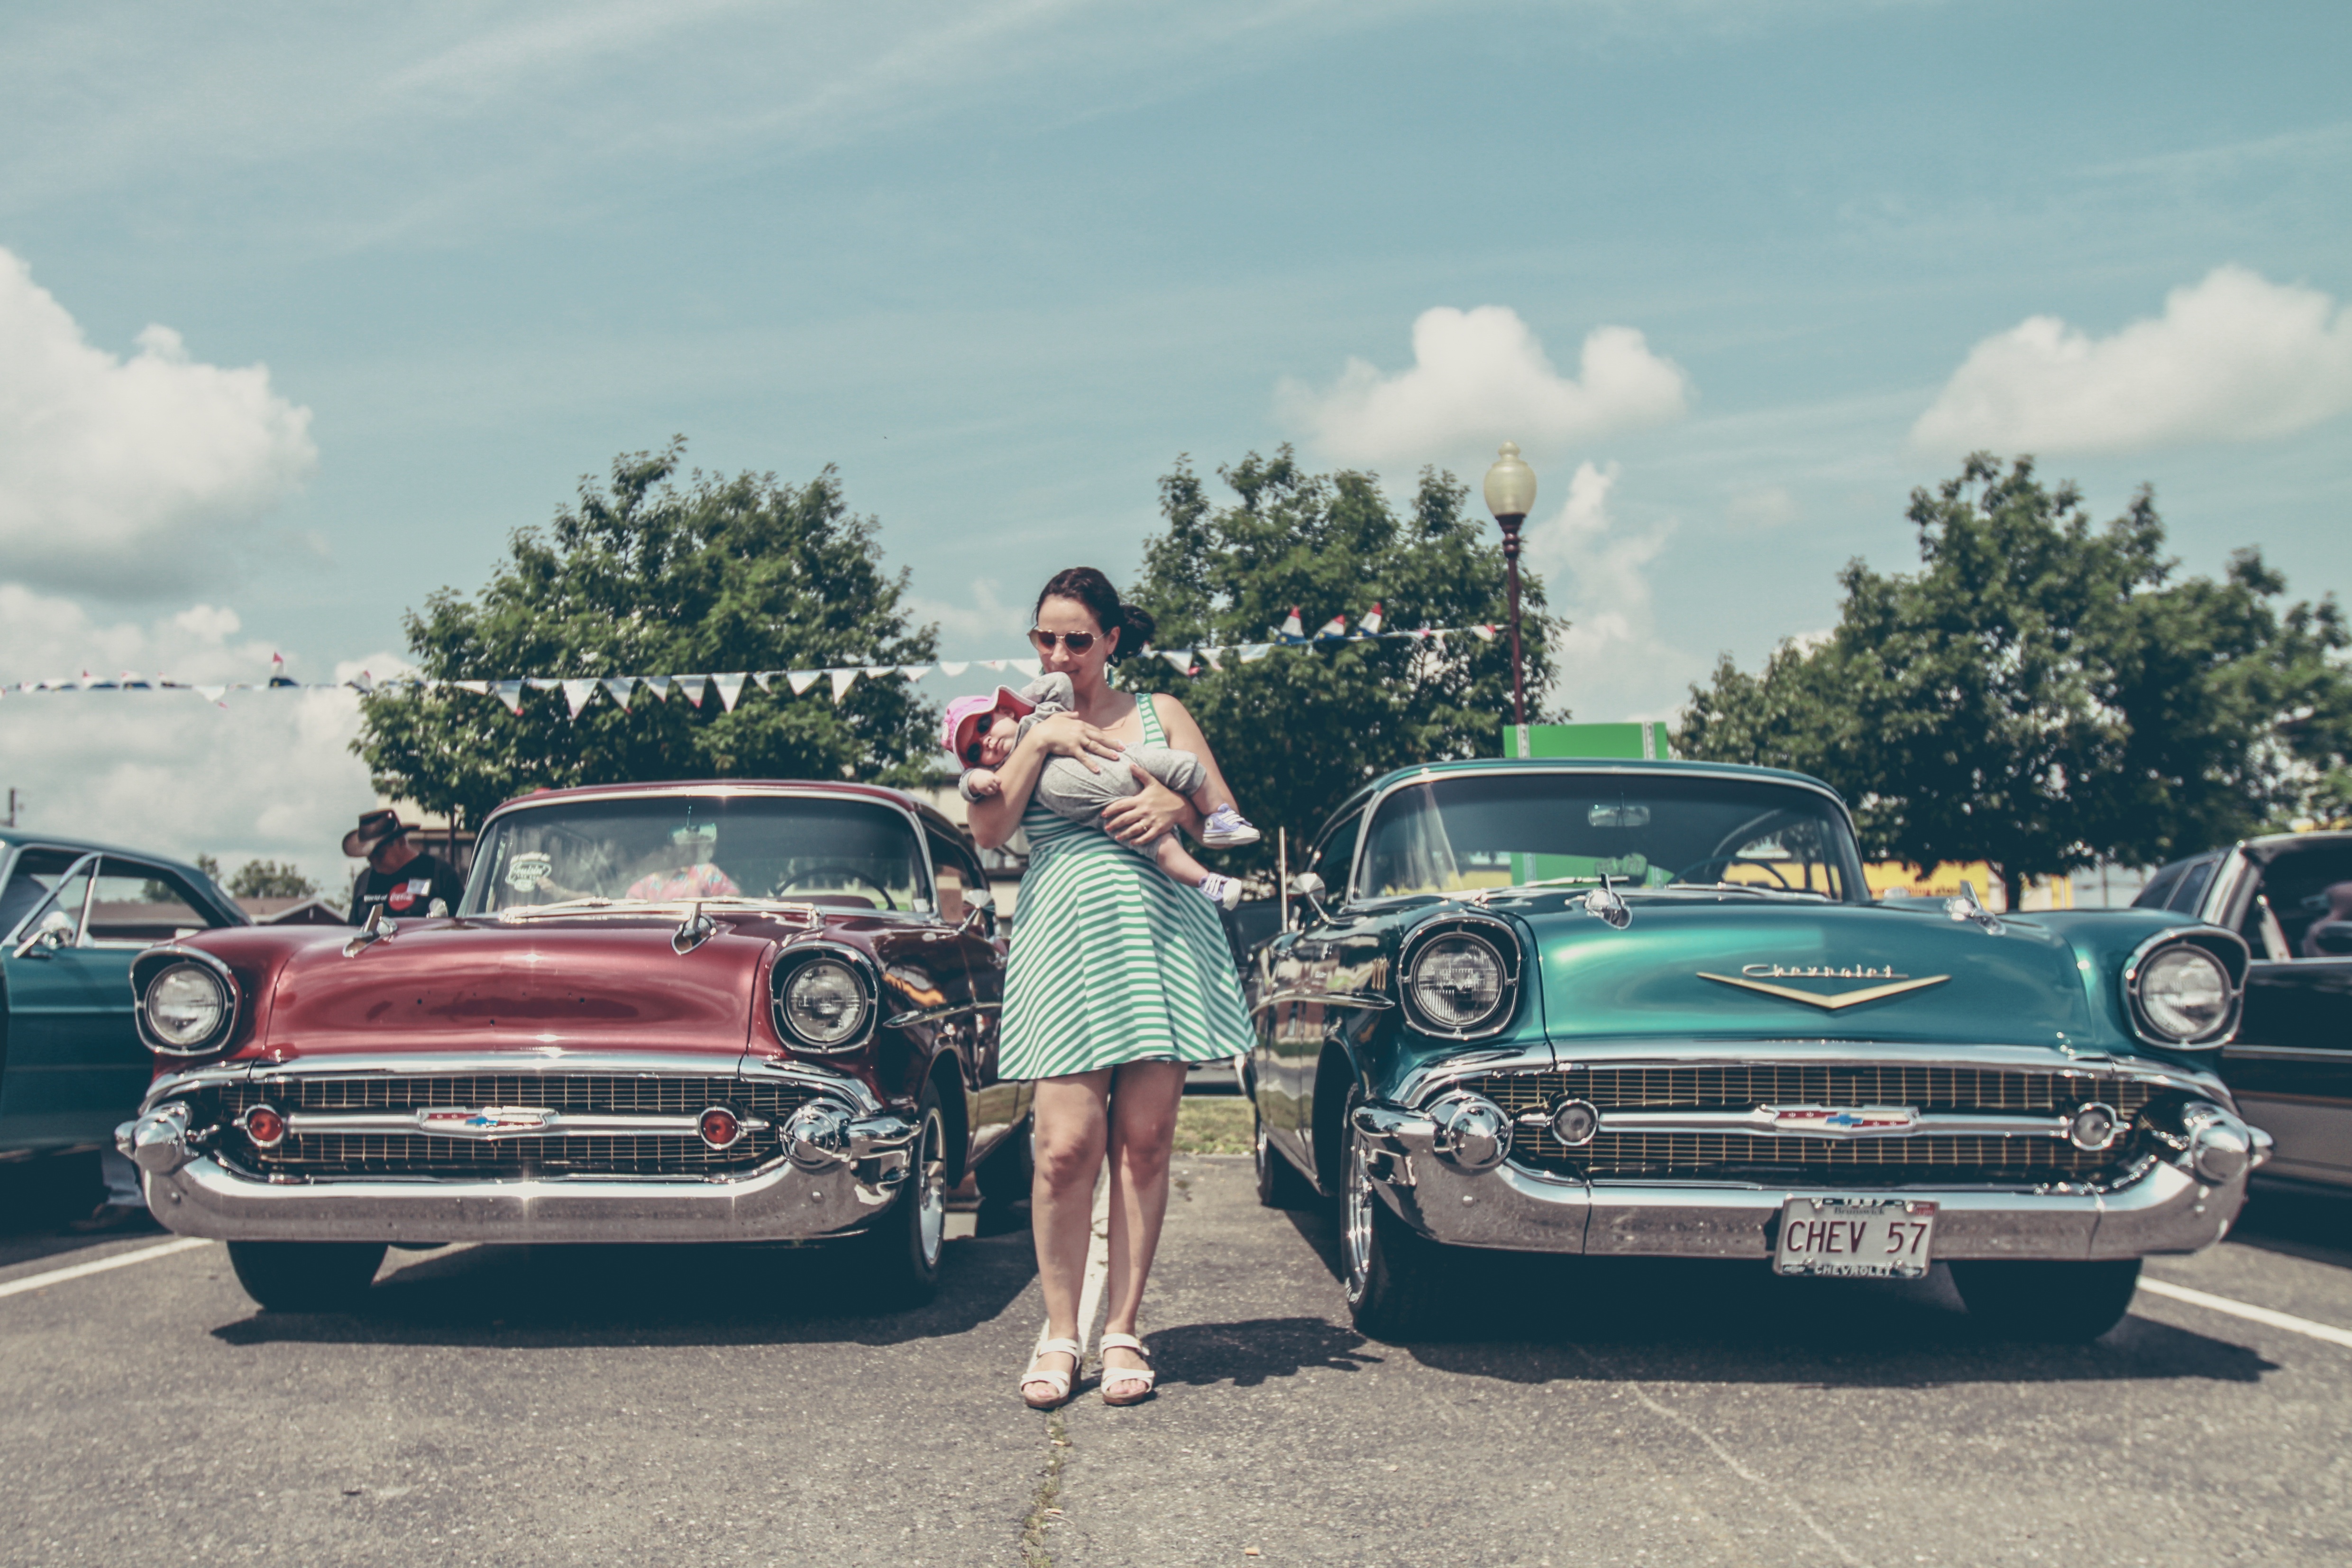
woman, car, vintage, automobile, retro, old, vehicle, nostalgia, baby, automotive, motor vehicle, vintage car, american, mother, sedan, oldtimer, classic, convertible, antique car, hot rod, land vehicle, automobile make, automotive exterior, compact car, automotive design, luxury vehicle, full size car